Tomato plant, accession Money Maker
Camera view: tilt-top (135 deg); turntable rotation: 90 degrees
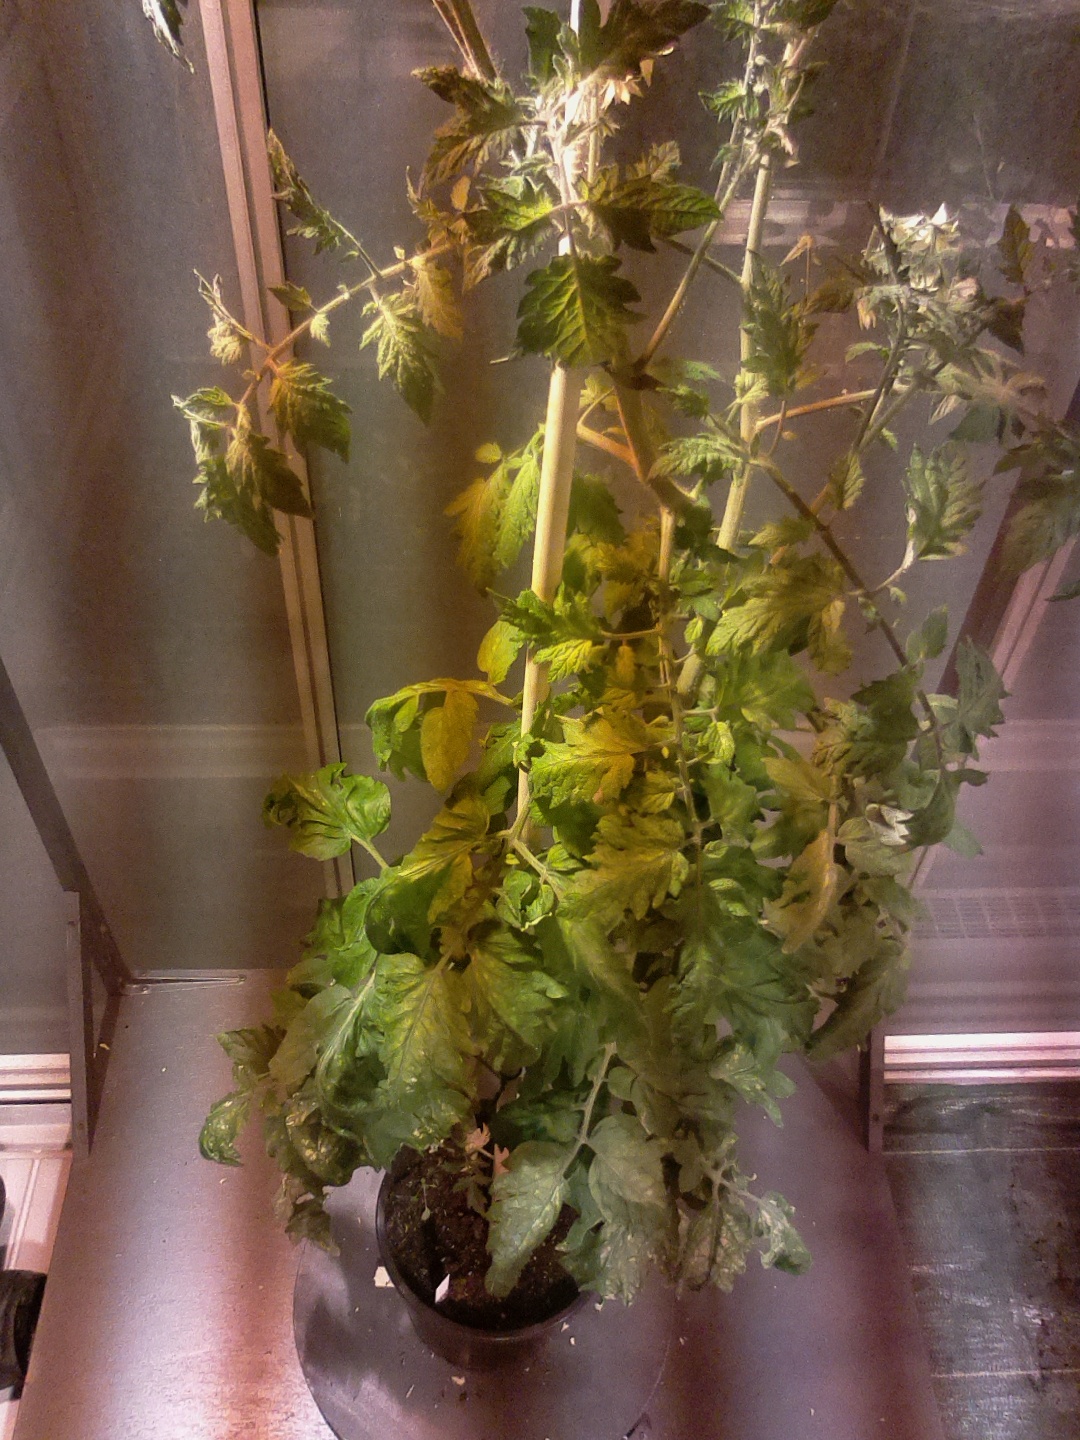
BBCH growth stage 69: End of flowering, 90%-100% of flowers open, more petals falling